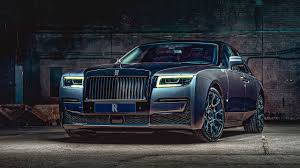
Label: noambulance